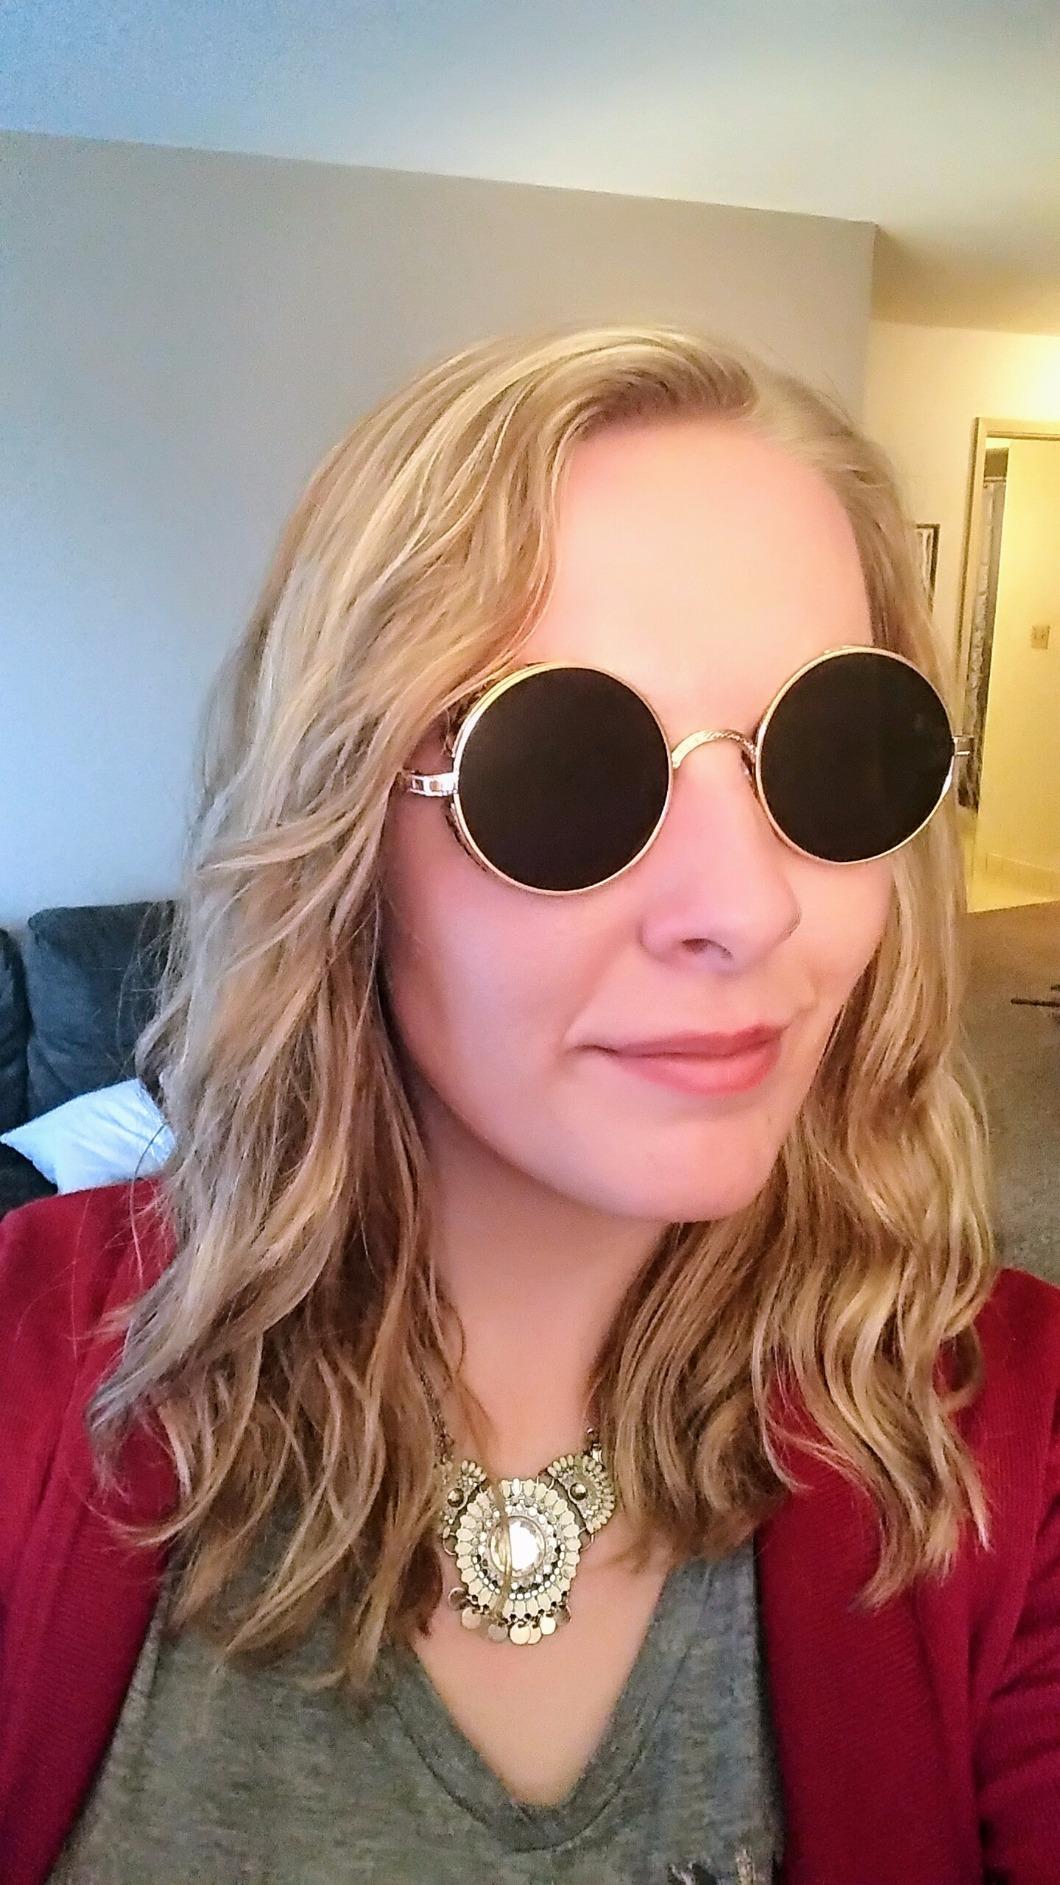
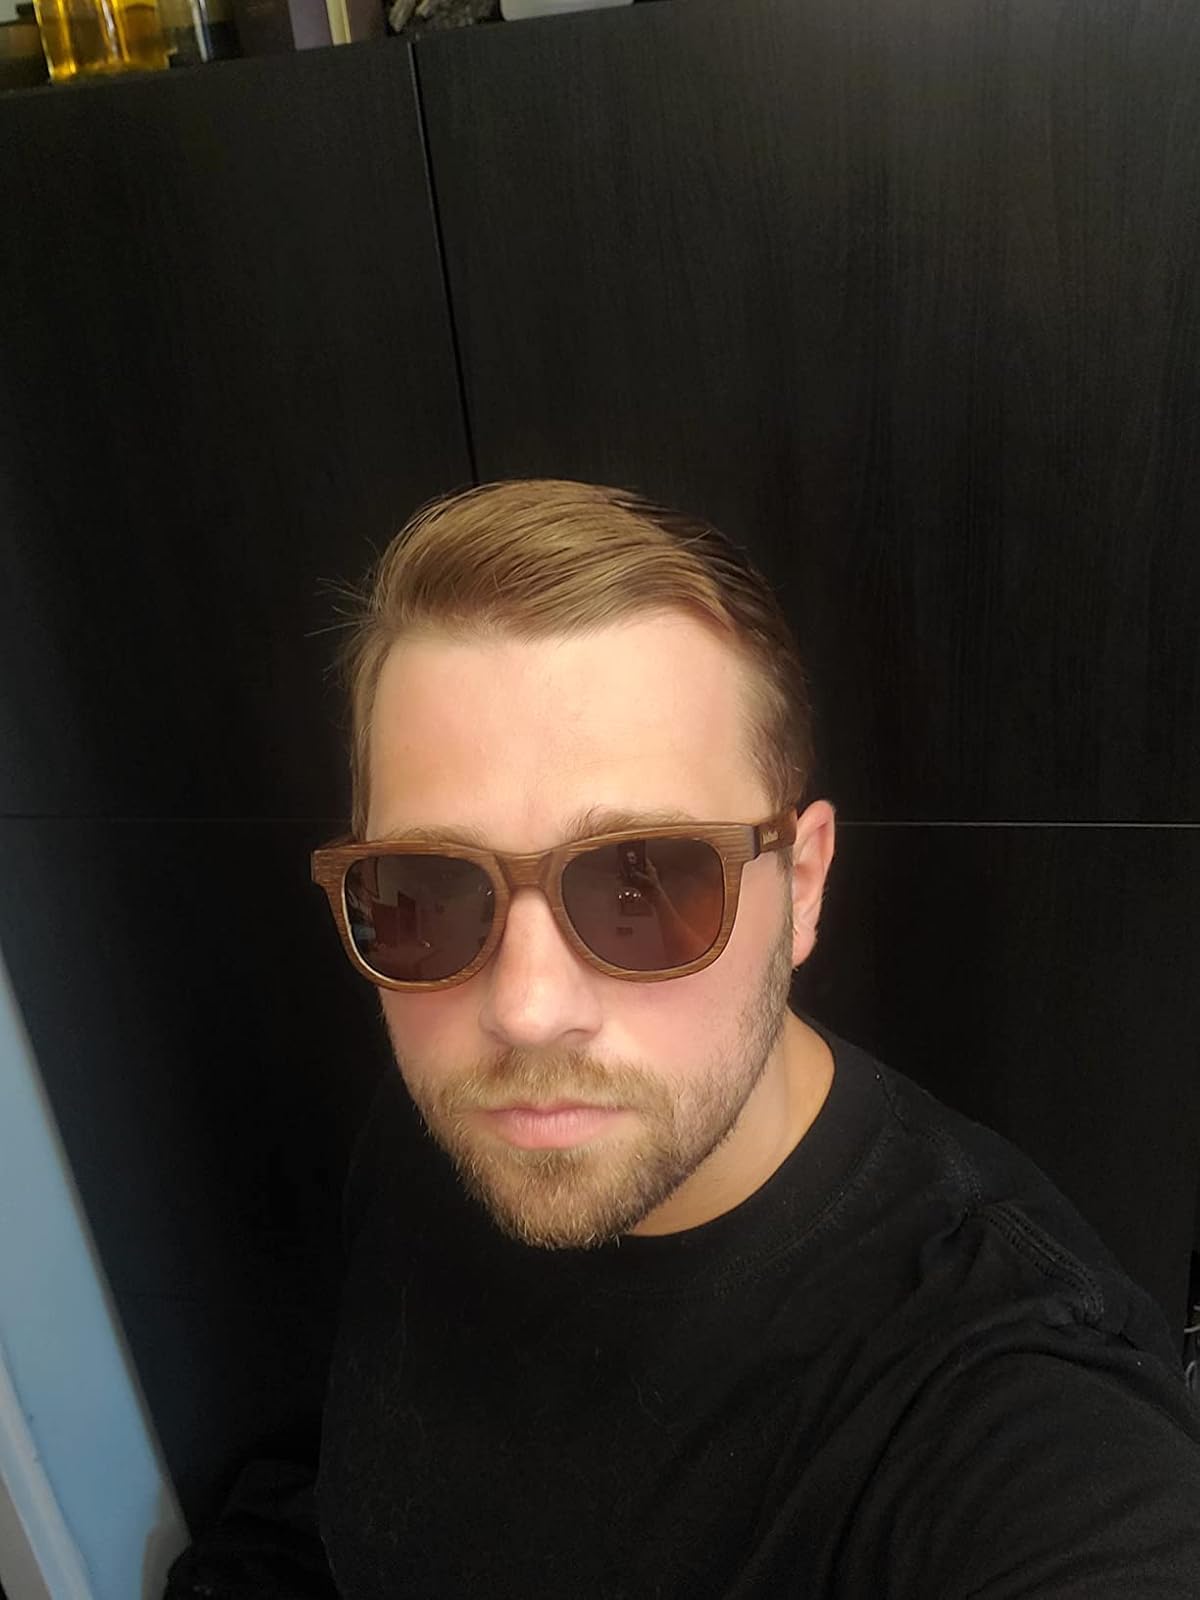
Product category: accessories_sunglasses
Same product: no